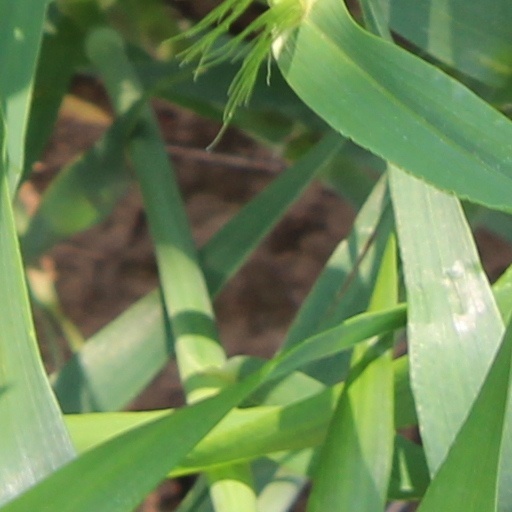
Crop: wheat